Alauddin Muhammad Daud Syah II

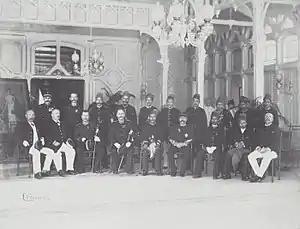
Sultan Muhammad Daud Syah after submission in Banda Aceh, 20 January 1903

After the death of Alauddin Mahmud Syah, the fugitive state administration was dominated by Tuanku Hasyim, Panglima Polem of the XXII Mukims, the Panglima of the XXVI Mukims, and Sri Setia Ulama. The first two were descendants of earlier sultans but not proper claimants to the throne. In their communication with the ulamas (religious leaders) and "uleëbalangs" (chiefs) they strongly appealed to the religious duty of fighting the "infidel" Dutch, combined with an emerging Acehnese patriotism. In conformity with the customary laws, the elite appointed Tuanku Muhammad Da'ud as the new sultan on 4 March 1875. His name on the throne was Sultan Alauddin Muhammad Da'ud Syah Johan Berdaulat.